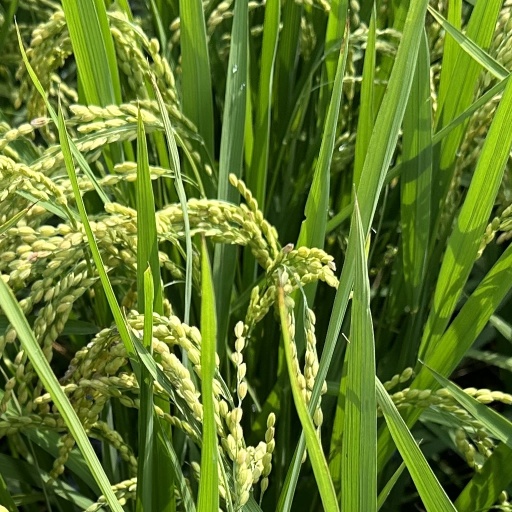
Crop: rice